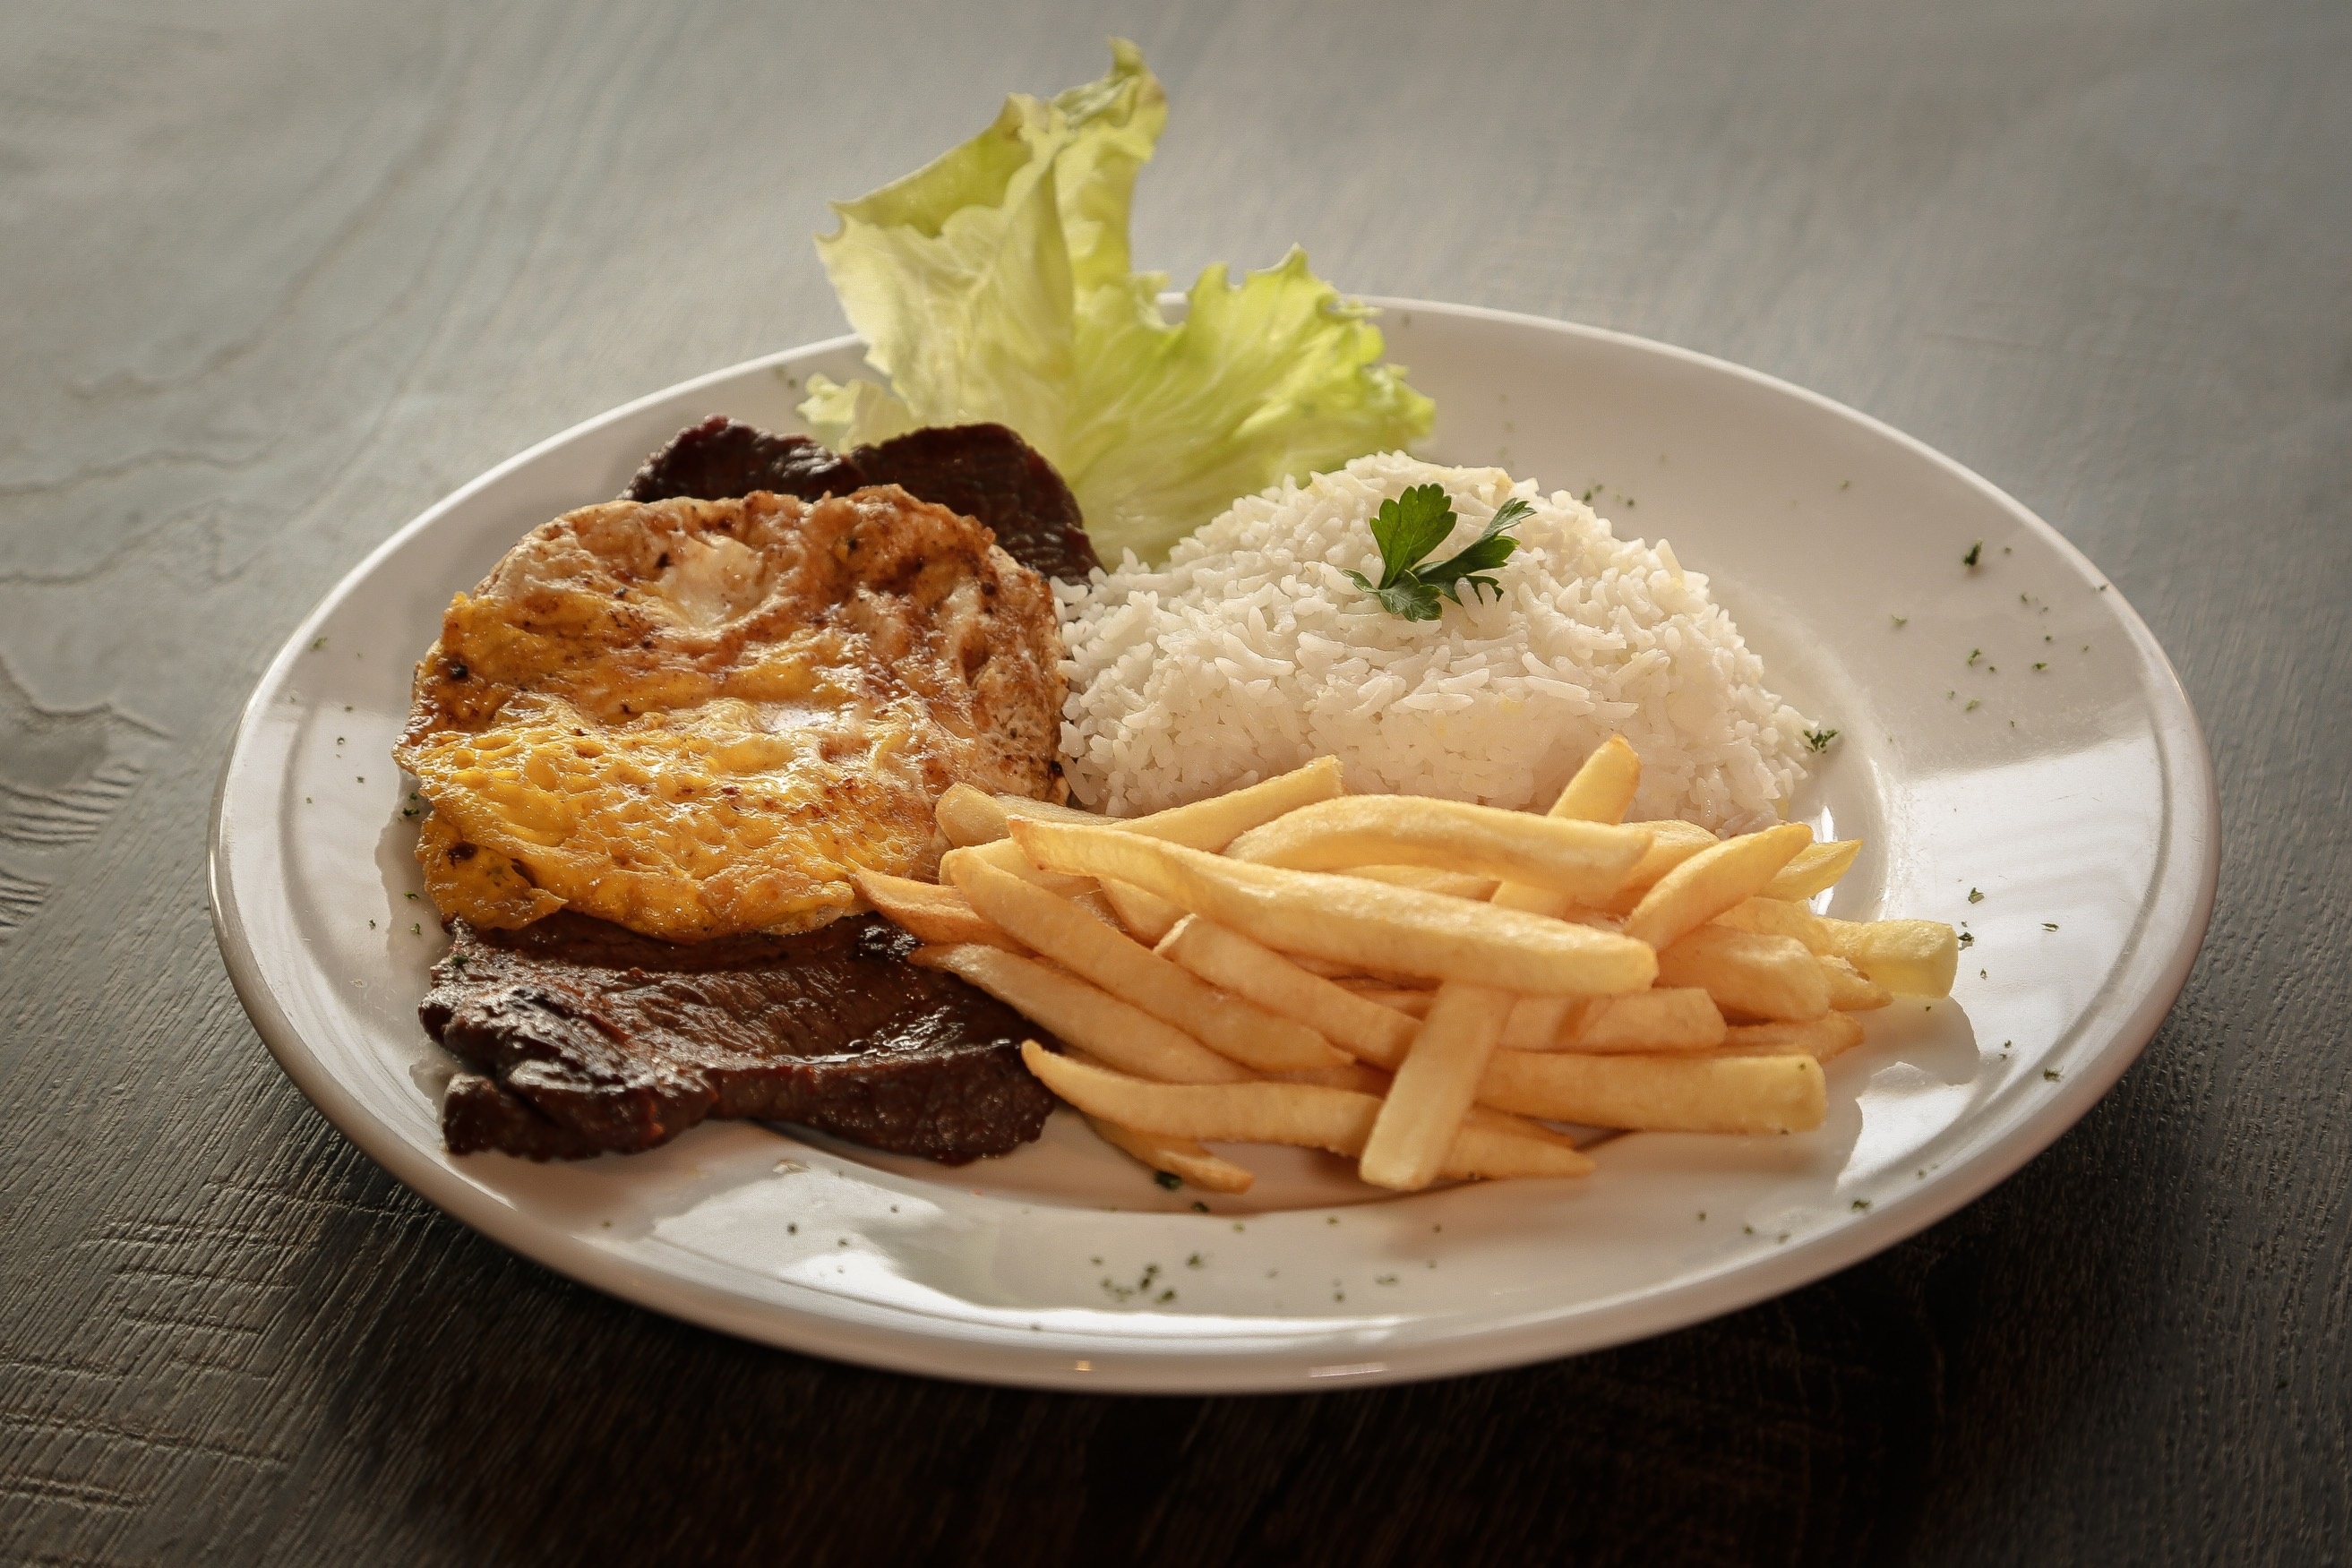
meal, sauce, restaurant, plate, delicious, tasty, dinner, gourmet, meat, cuisine, food, rice, vegetables, fries, potato, lettuce, egg